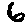
Label: 6